Anna Maria Woodforde

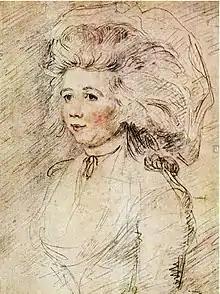
Nancy after Samuel Woodforde

Anna Maria Woodforde known as "Nancy"' (8 March 1757 – 13 January 1830) was an English housekeeper and diarist.